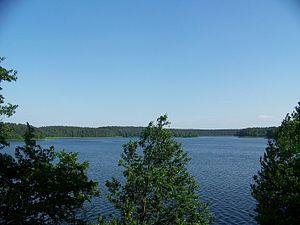
La Pologne compte 23 parcs nationaux, étendus sur une superficie totale de 3 145 km² :